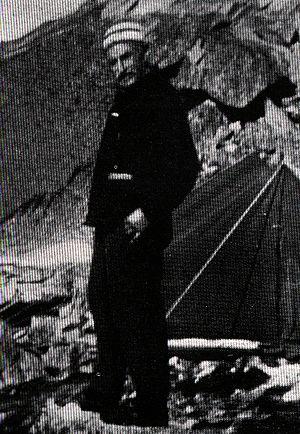
Joseph Ravanel (1869-1931)
La famille Ravanel est une célèbre famille issue d'Argentière, au sein de la commune de Chamonix-Mont-Blanc qui comprend de nombreuses personnalités, notamment des guides et skieurs.
Joseph Ravanel, né le 8 février 1869 près d'Argentière et mort le 27 novembre 1931, est un guide de haute montagne de Chamonix-Mont-Blanc, surnommé « le Rouge », en raison de sa chevelure rousse.